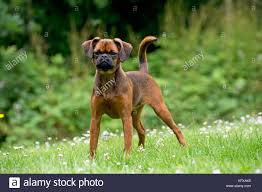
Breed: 209-n000042-Brabancon_griffo